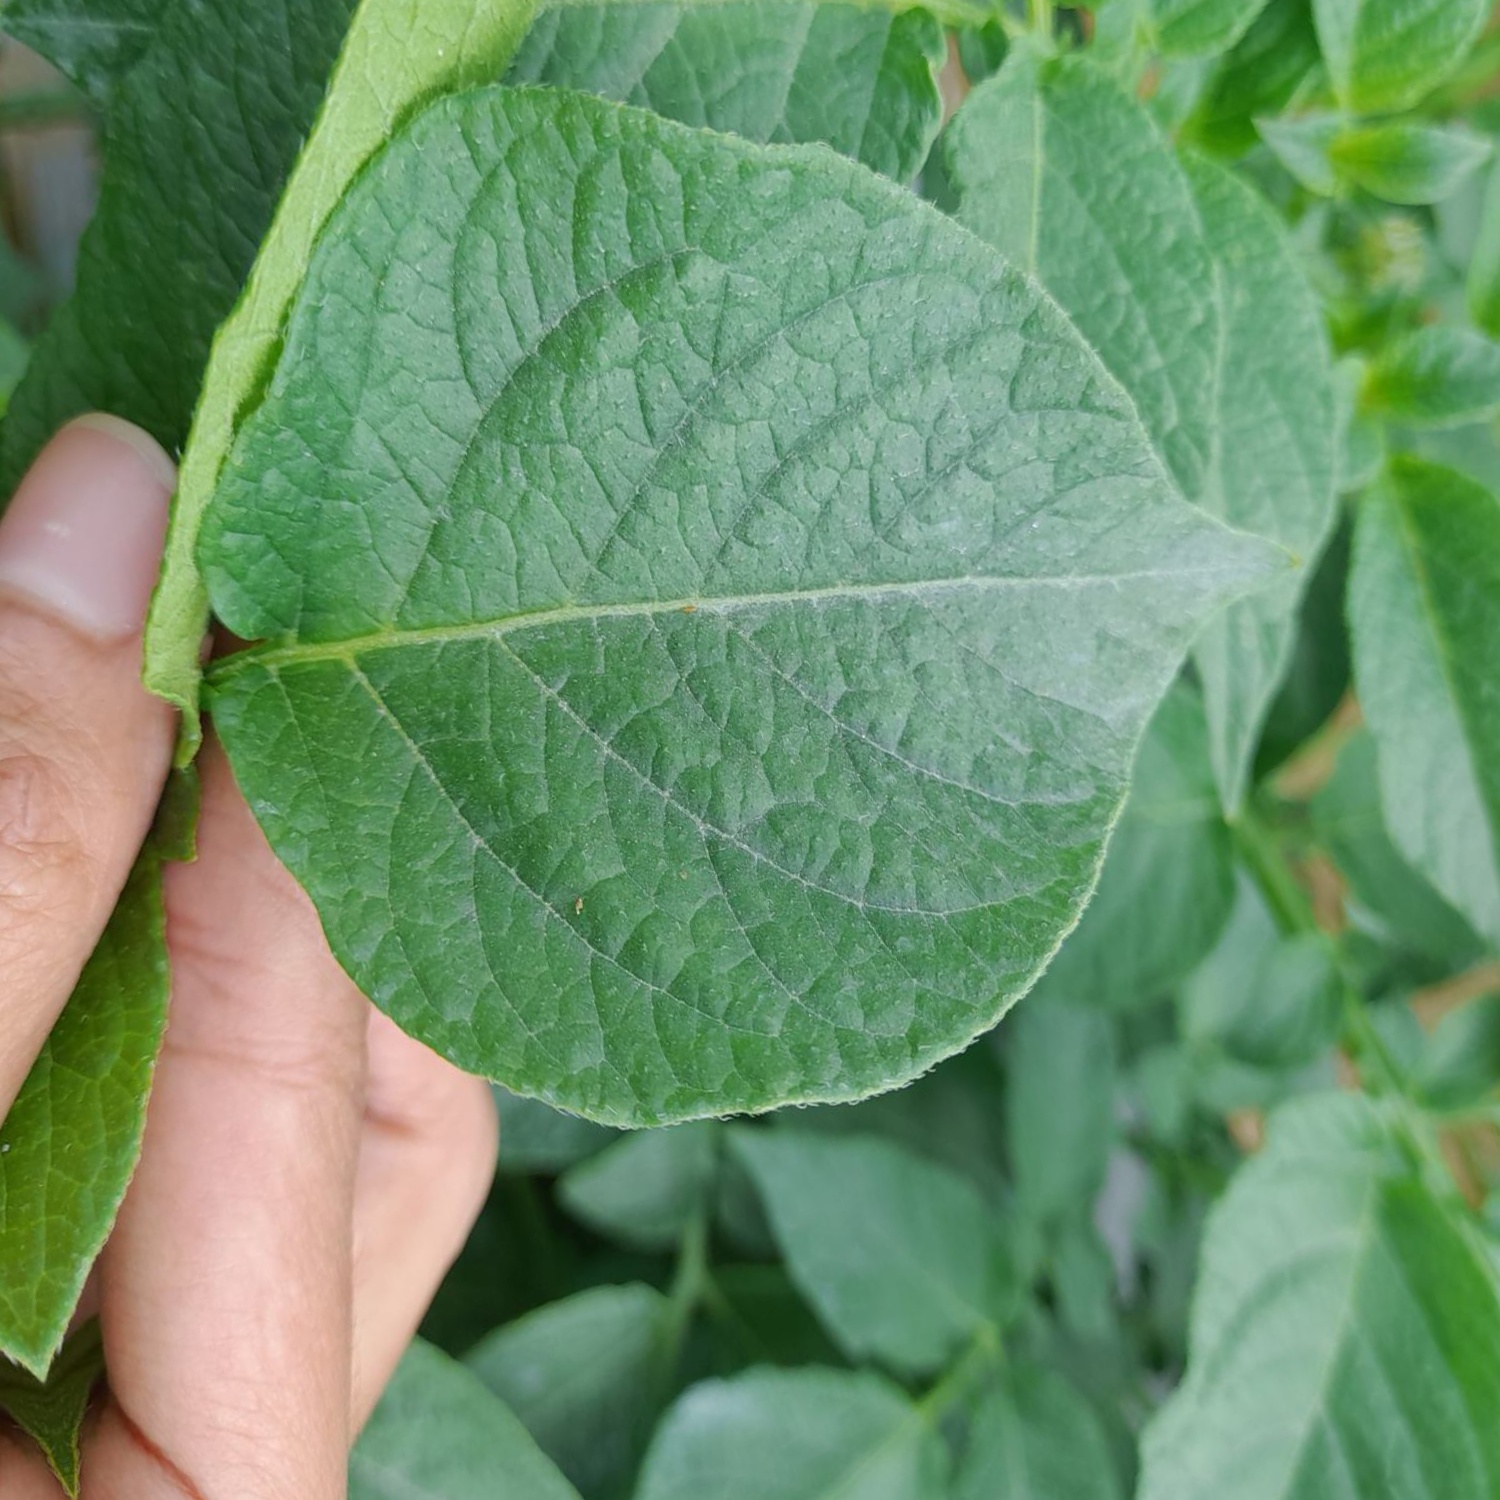
Etiqueta: Sana